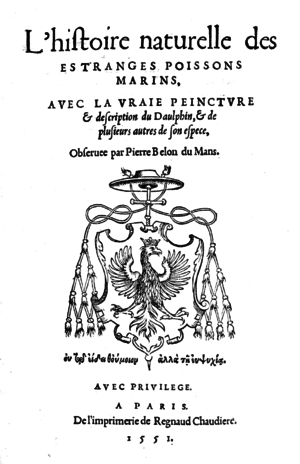
L'histoire de l'histoire naturelle brosse un tableau de l'évolution de la conception du monde et de la nature par les hommes de science. Le terme histoire naturelle recouvre plusieurs disciplines actuelles: la biologie, la géologie, la zoologie, la botanique, la médecine mais aussi la paléontologie, l'astronomie, la physique et la chimie. De l'Antiquité à la Renaissance, tous les domaines de l'histoire naturelle étaient confondus sous l'appellation de Scala naturæ. La philosophie de la nature et la théologie naturelle se sont étendues aux bases conceptuelles de la vie animale et végétale en s'efforçant de répondre à la question de l'existence des organismes et en tentant d'en expliquer le fonctionnement.
La zoologie est la science qui étudie les animaux. Les spécialistes de cette discipline sont appelés zoologistes, ou zoologues.